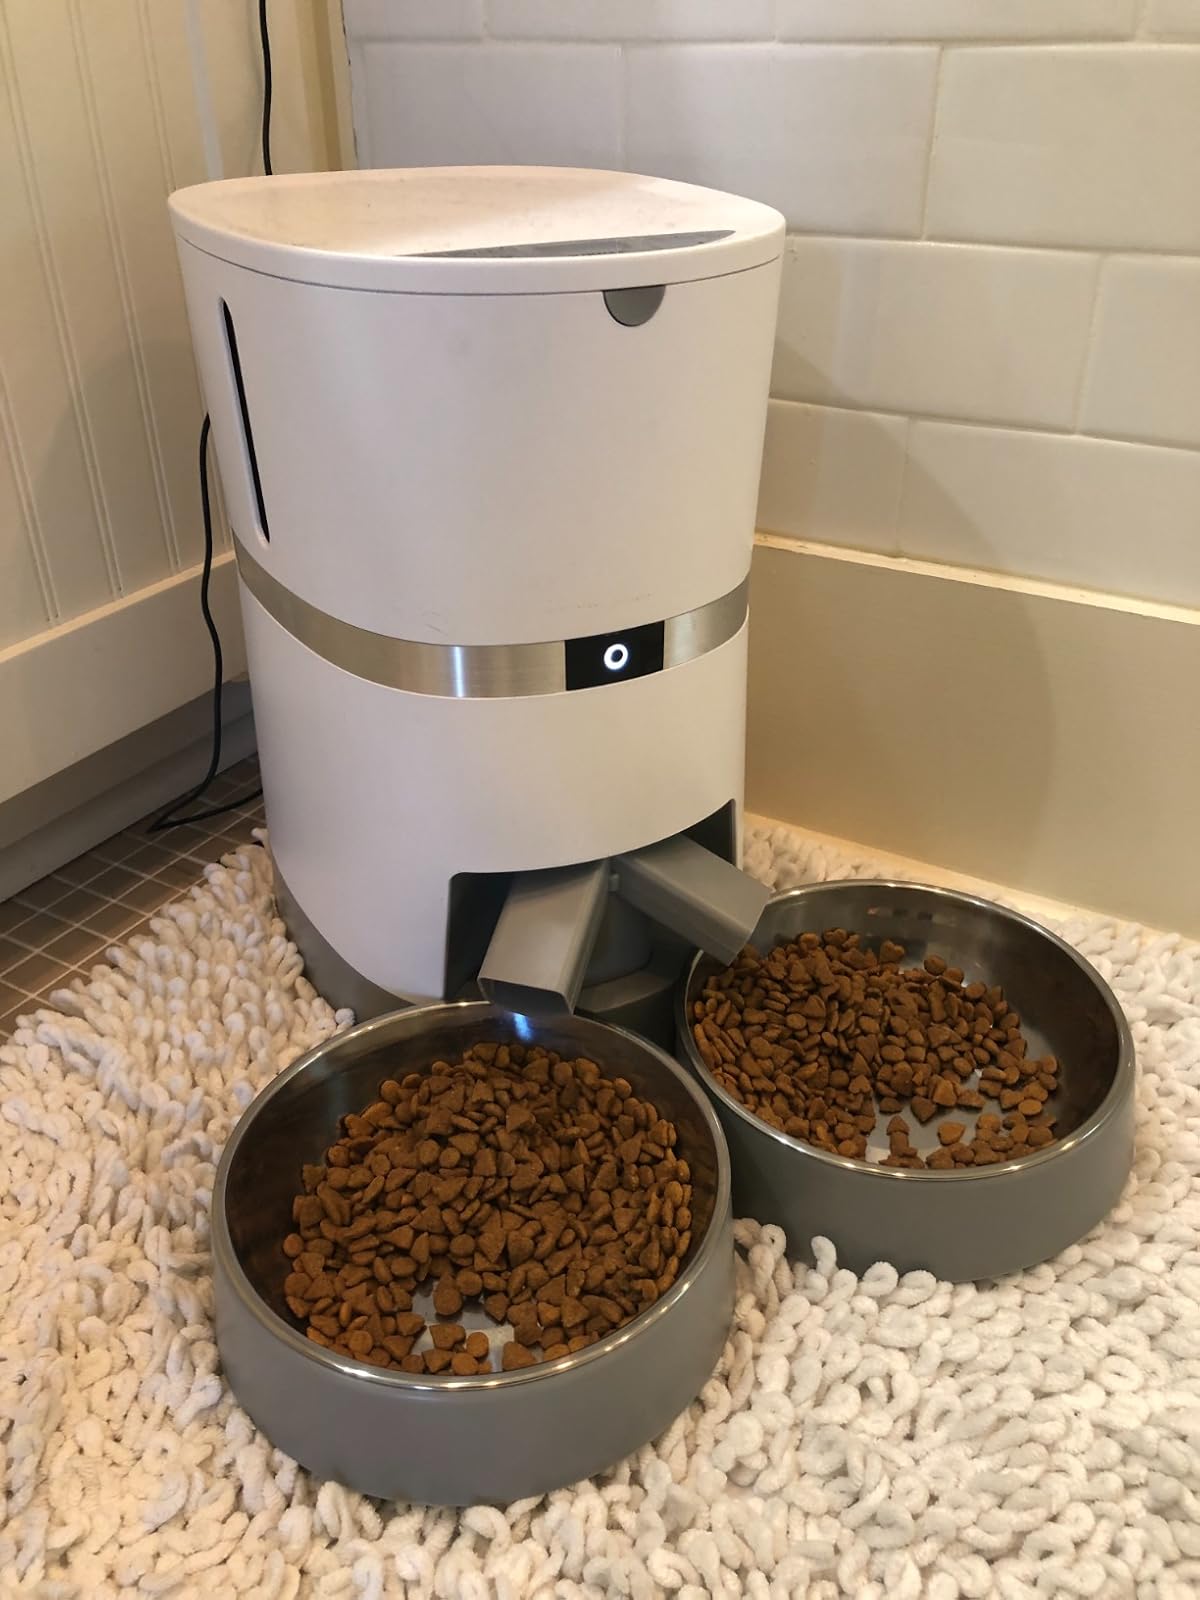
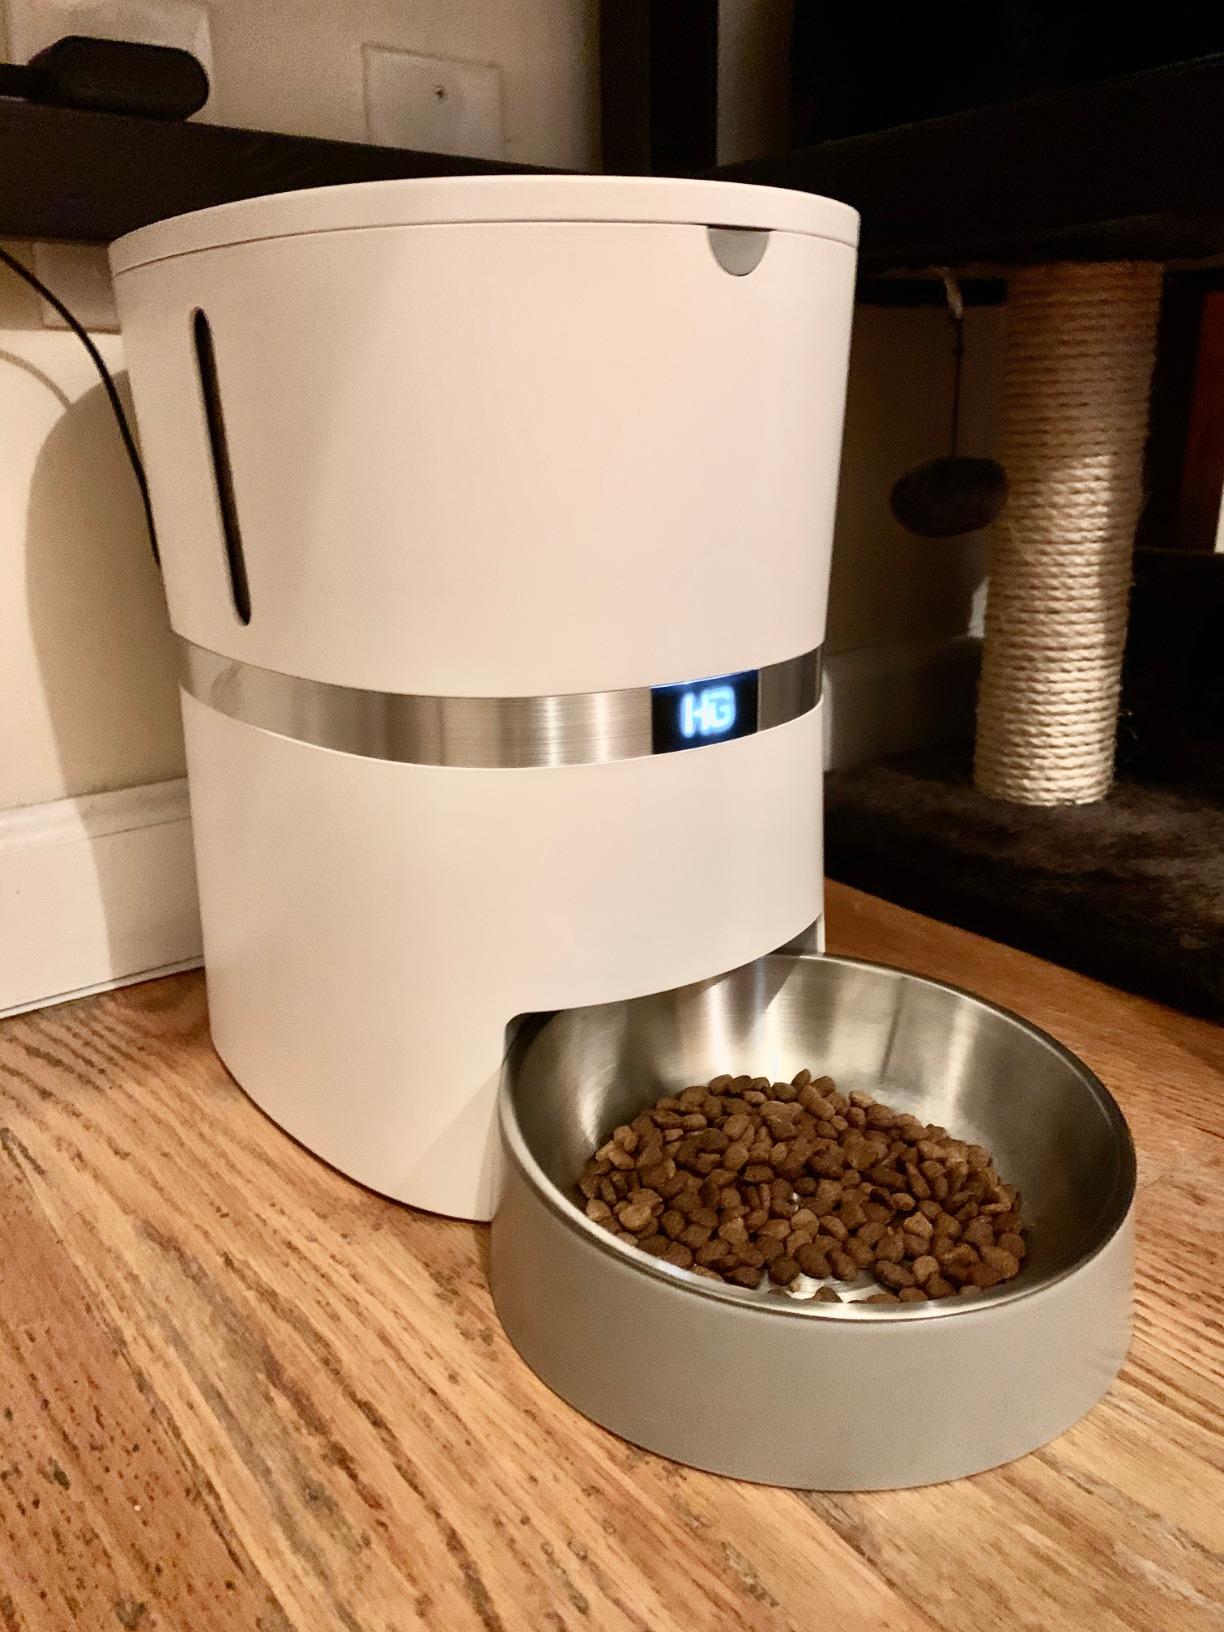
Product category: items_feeder
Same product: no